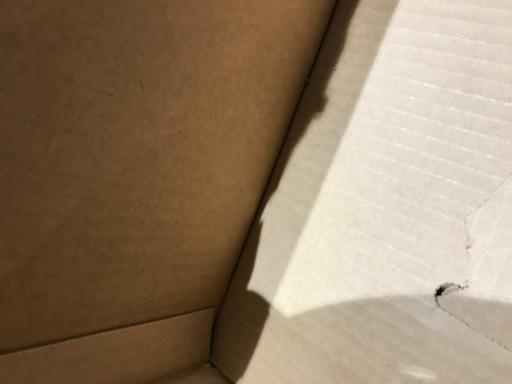
Label: cardboard